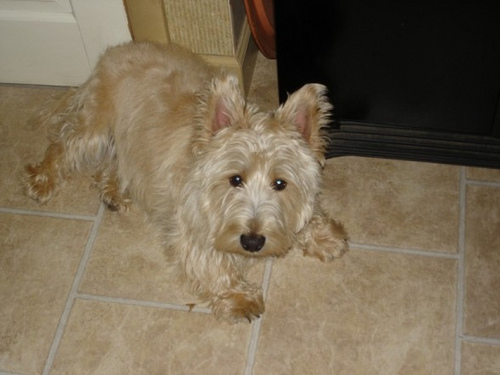
Animal: dog
Breed: scottish terrier